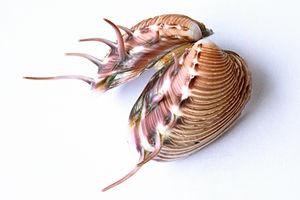
Pitar est un genre de mollusques bivalves.
pitars est le nom vernaculaire de plusieurs espèces de mollusques comestibles parmi lesquelles celles du genre Pitar et Macrocallista.